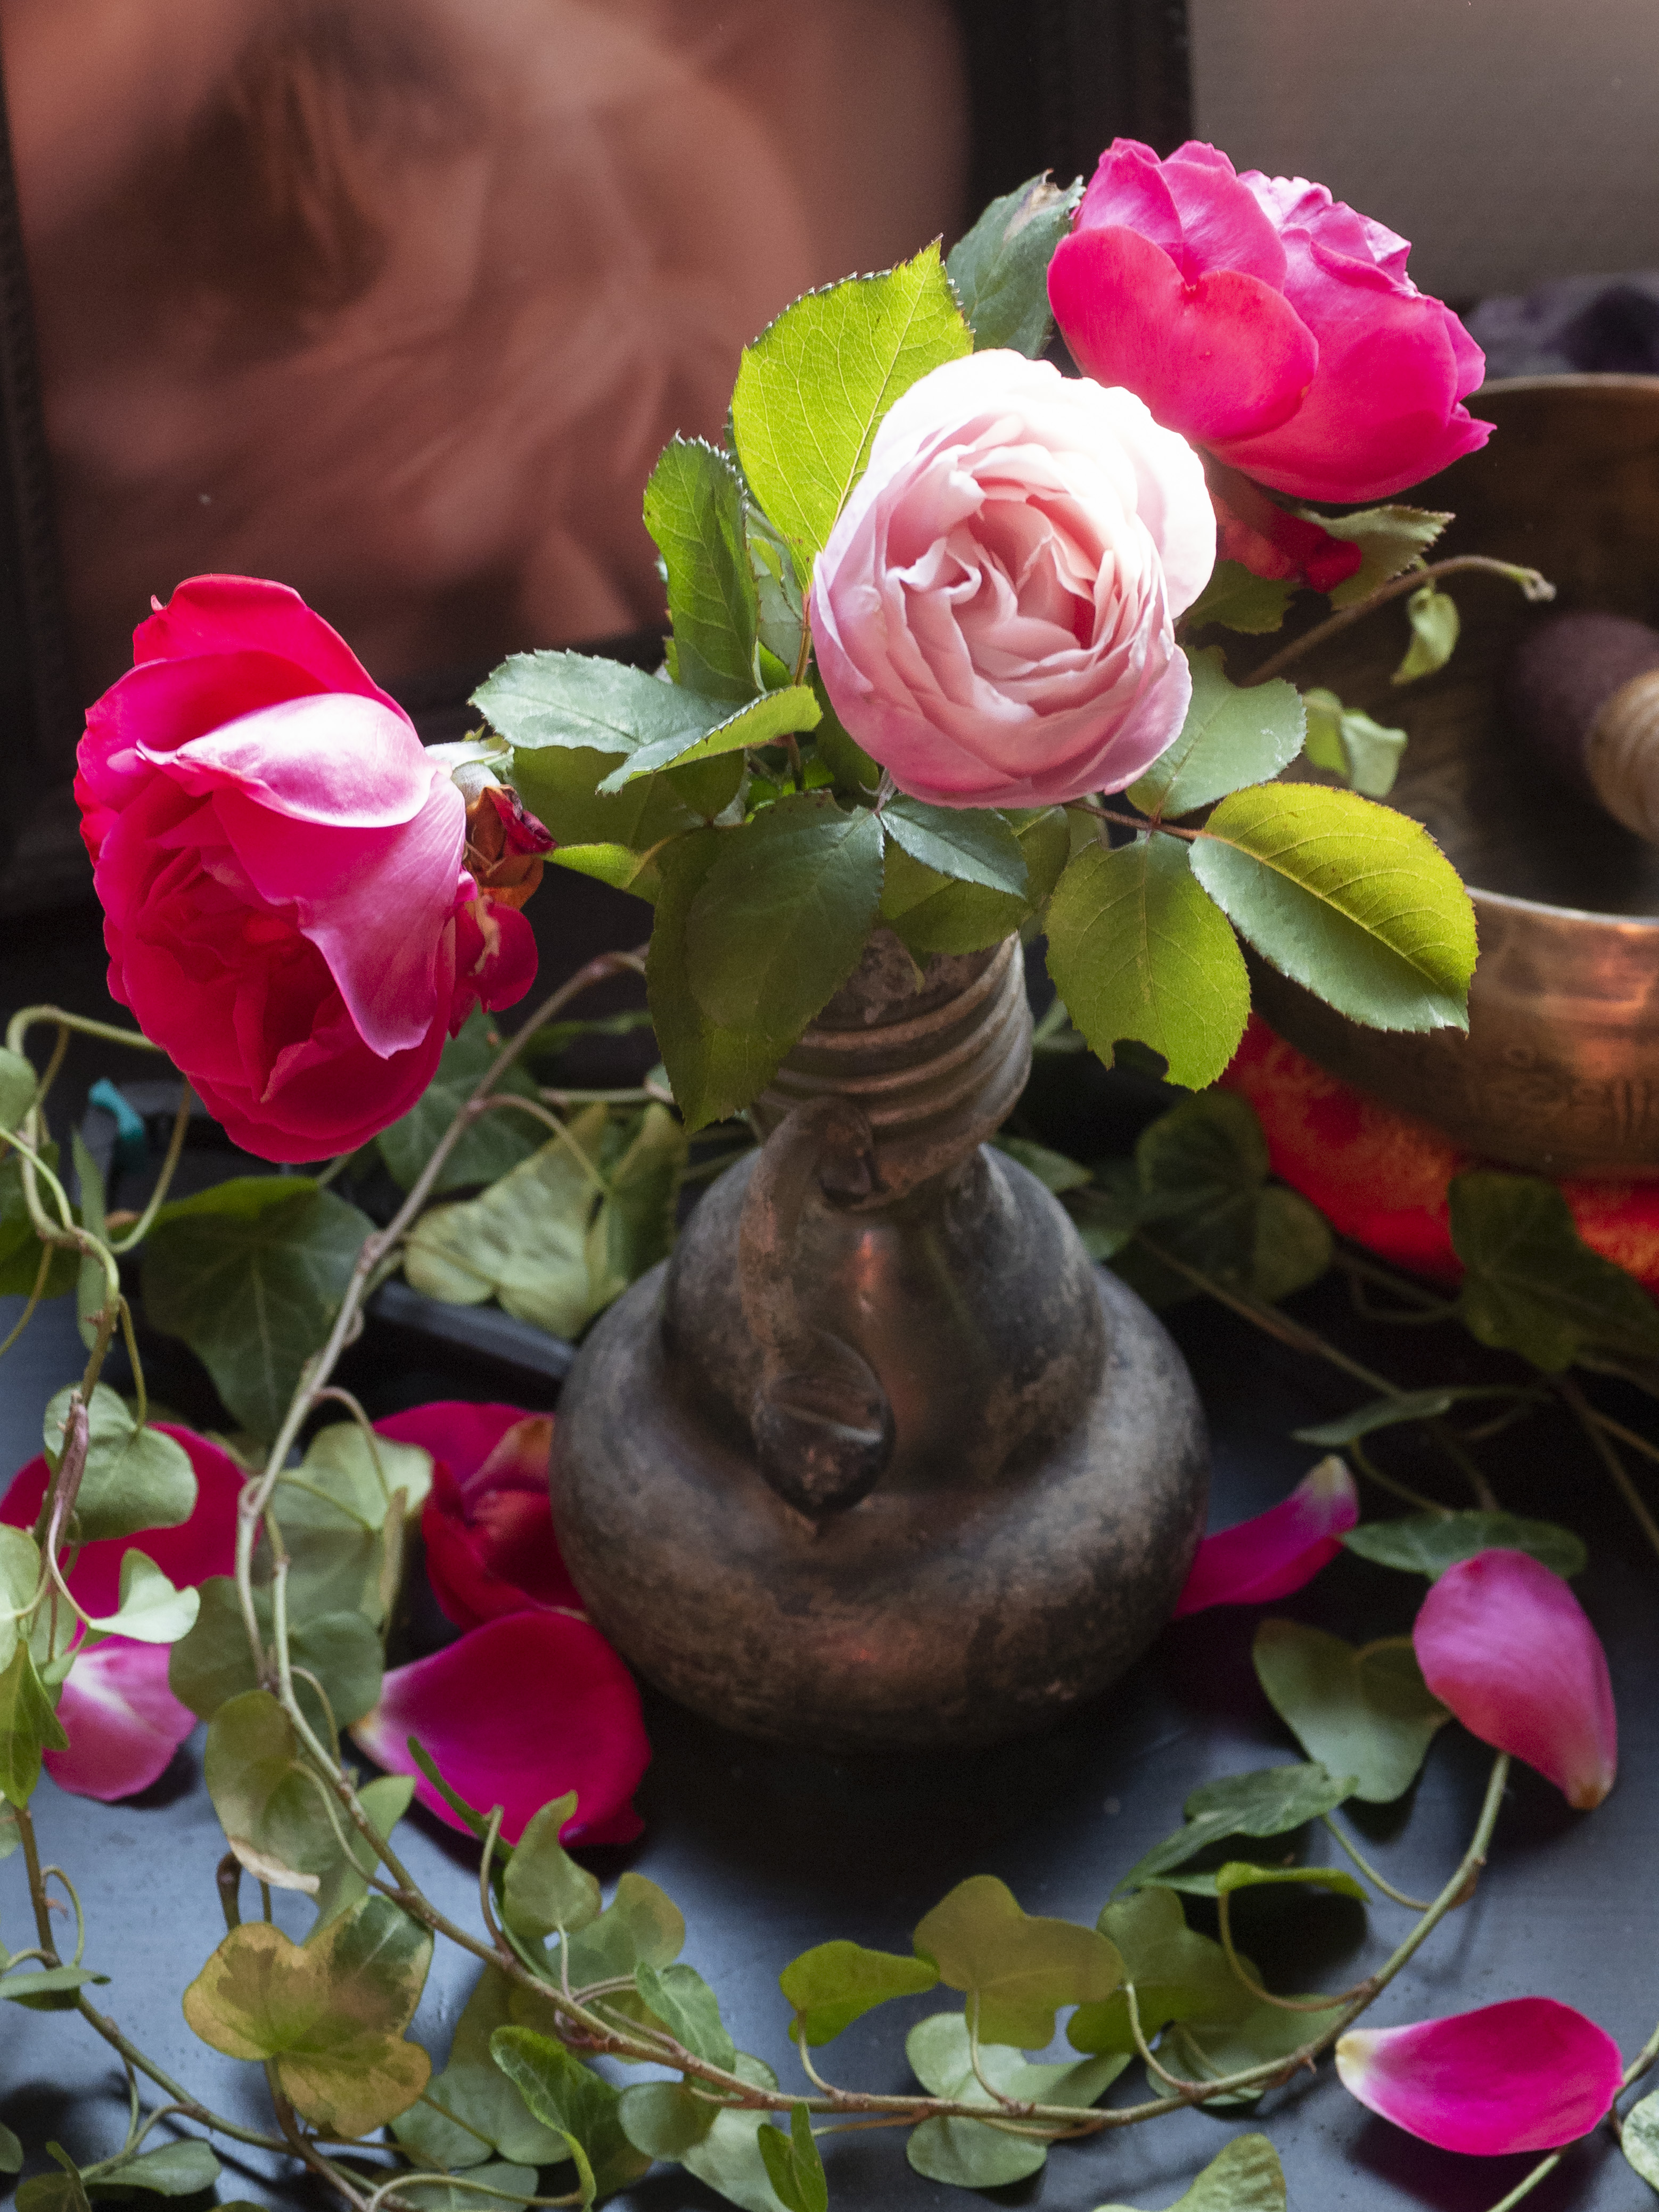
still life, painting, composition, flower, rose, ivy, petals, old, vase, light, pink, plant, rose family, flowering plant, garden roses, rose order, flower arranging, petal, floristry, floral design, rosa centifolia